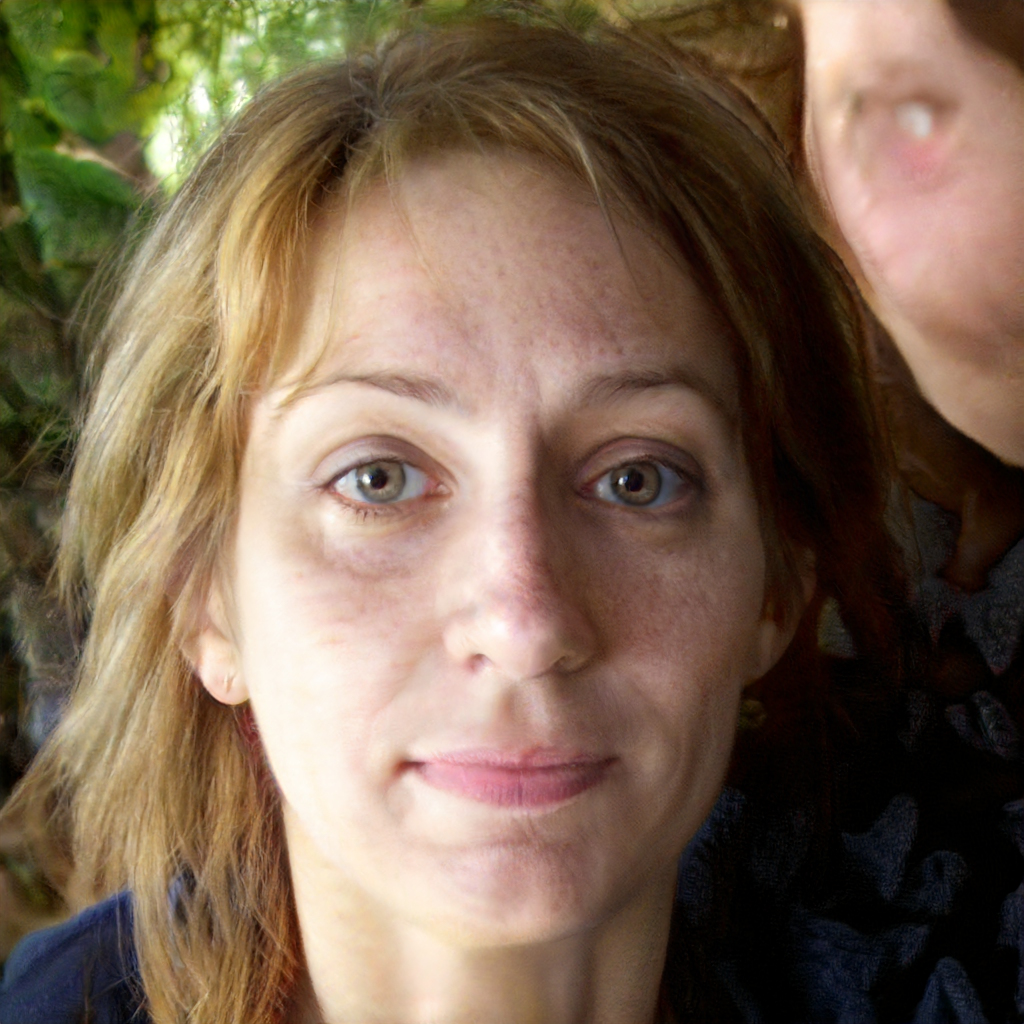
Gender: Female